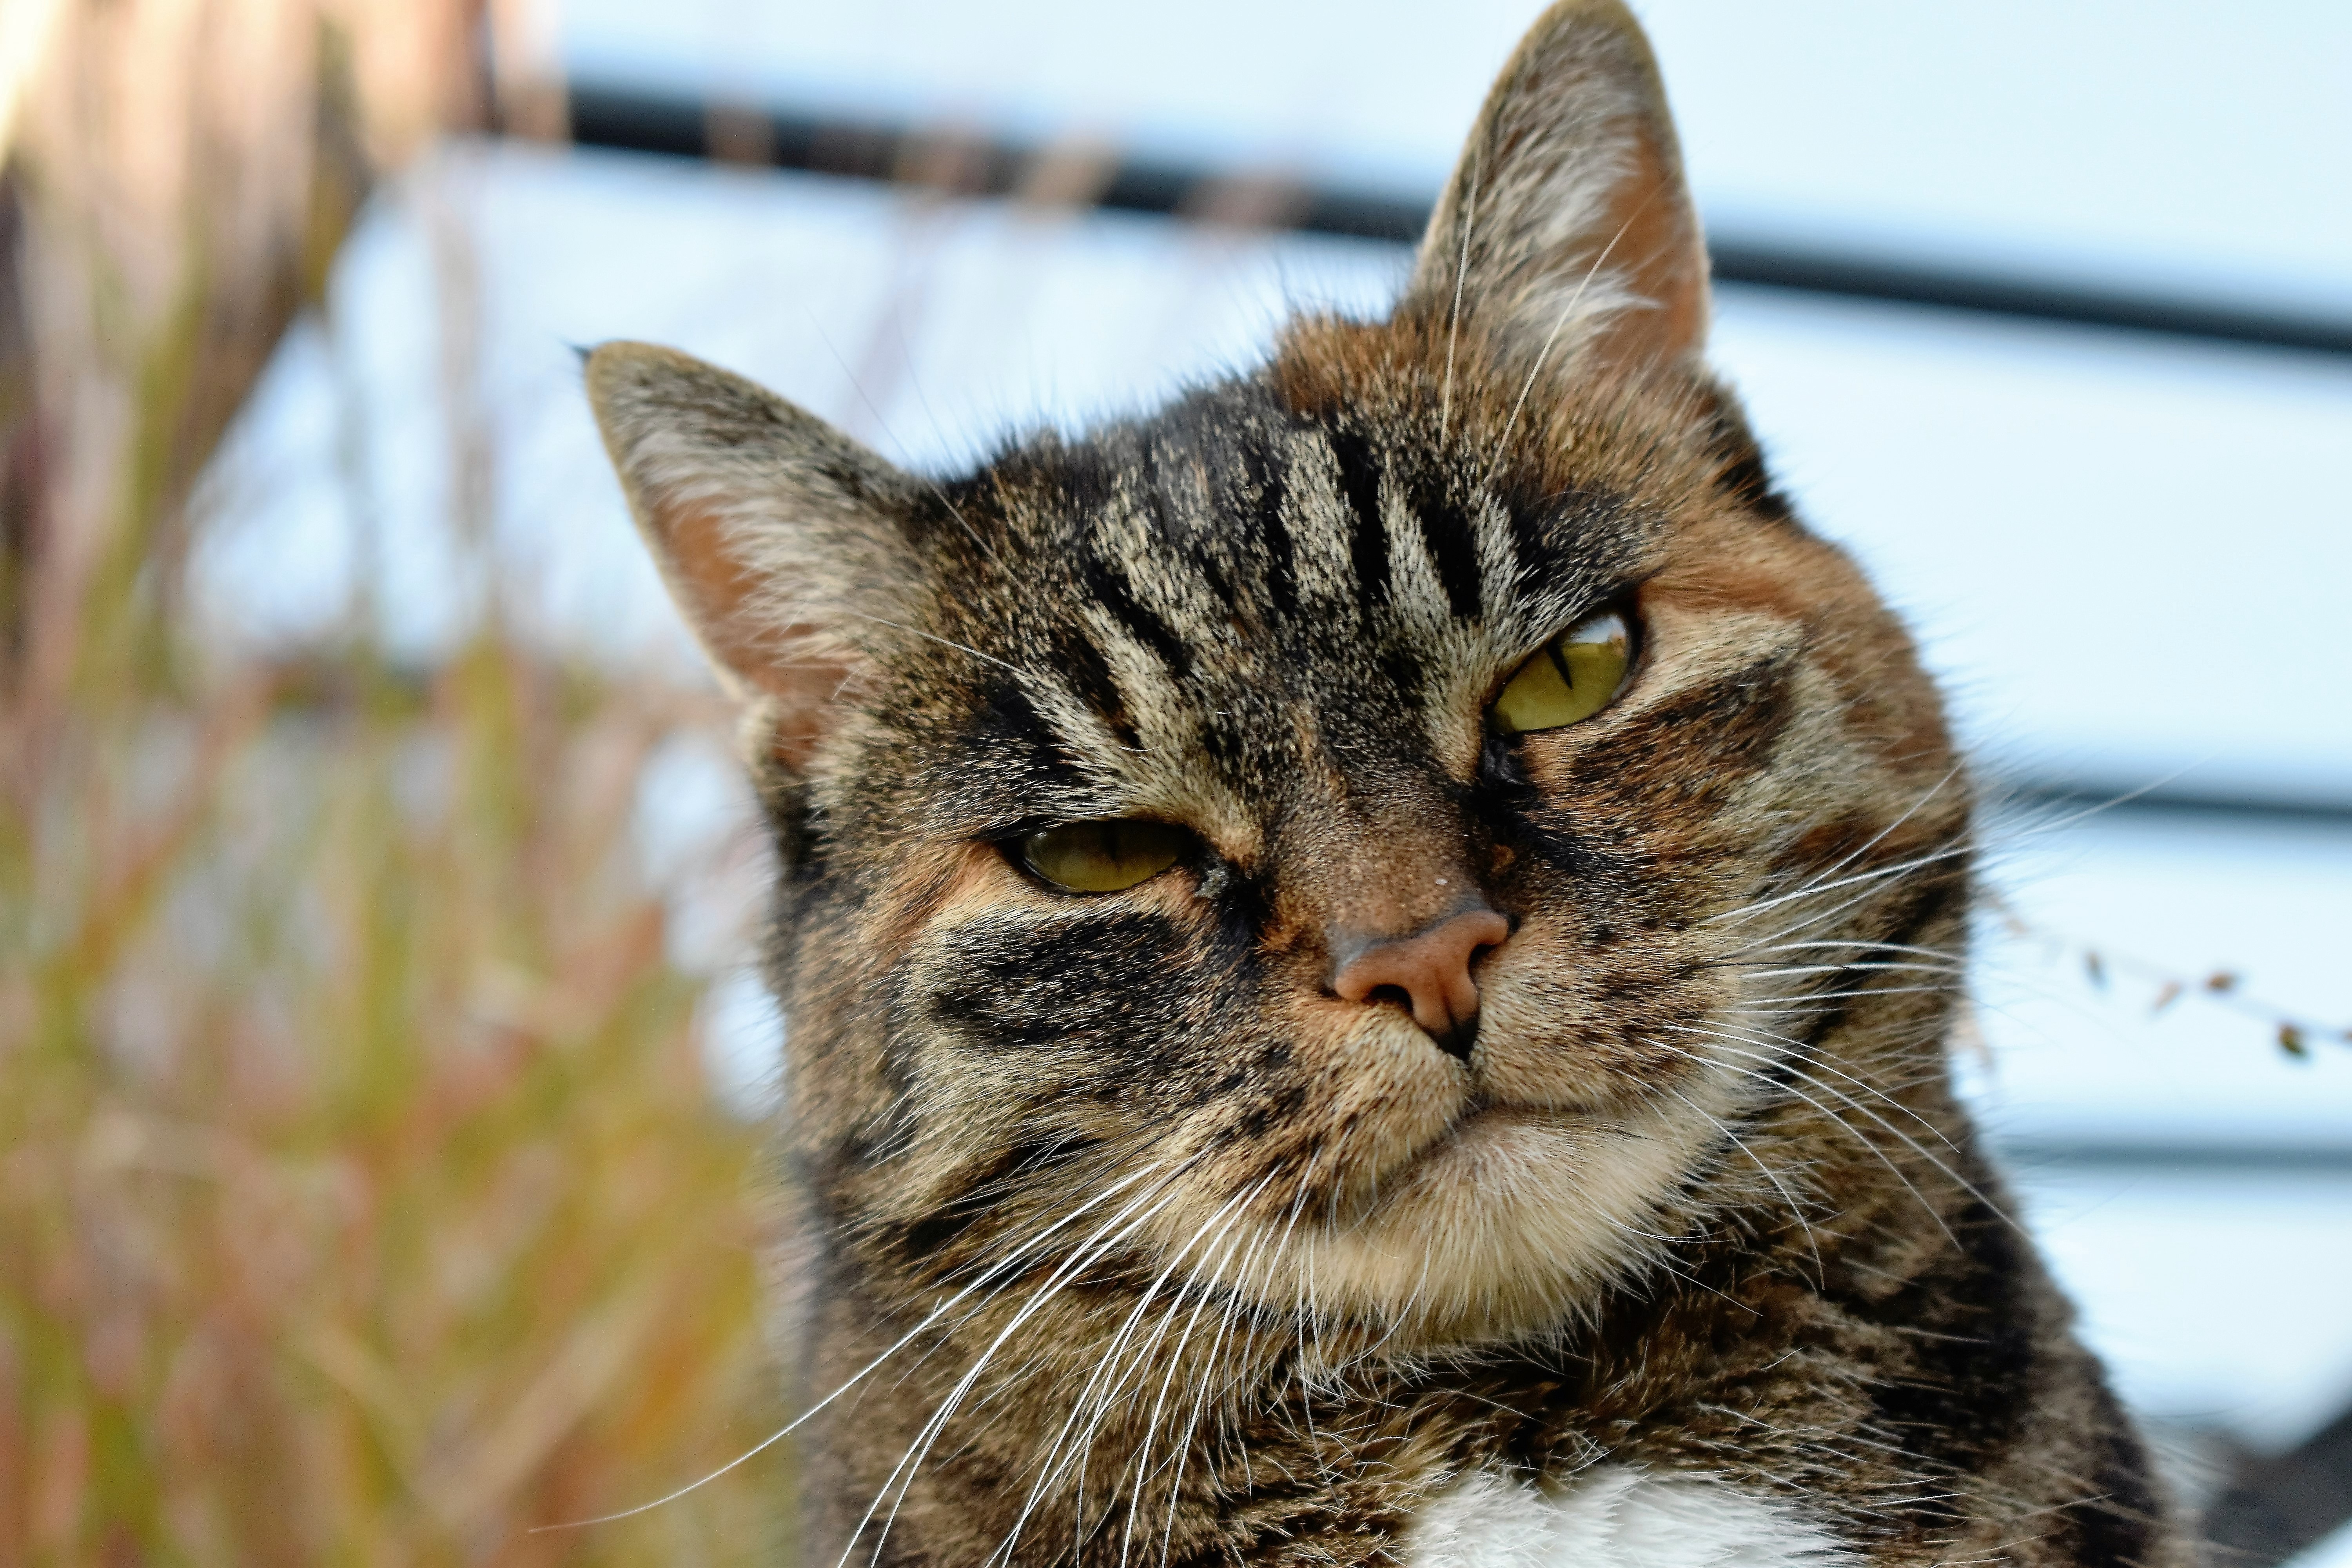
animal, pet, fur, kitten, cat, mammal, close, fauna, close up, whiskers, eye, adidas, vertebrate, domestic cat, mackerel, cat face, cat's eyes, tabby cat, green eyes, bengal, european shorthair, wild cat, small to medium sized cats, cat like mammal, domestic short haired cat, pixie bob, american shorthair, rusty spotted cat, toyger